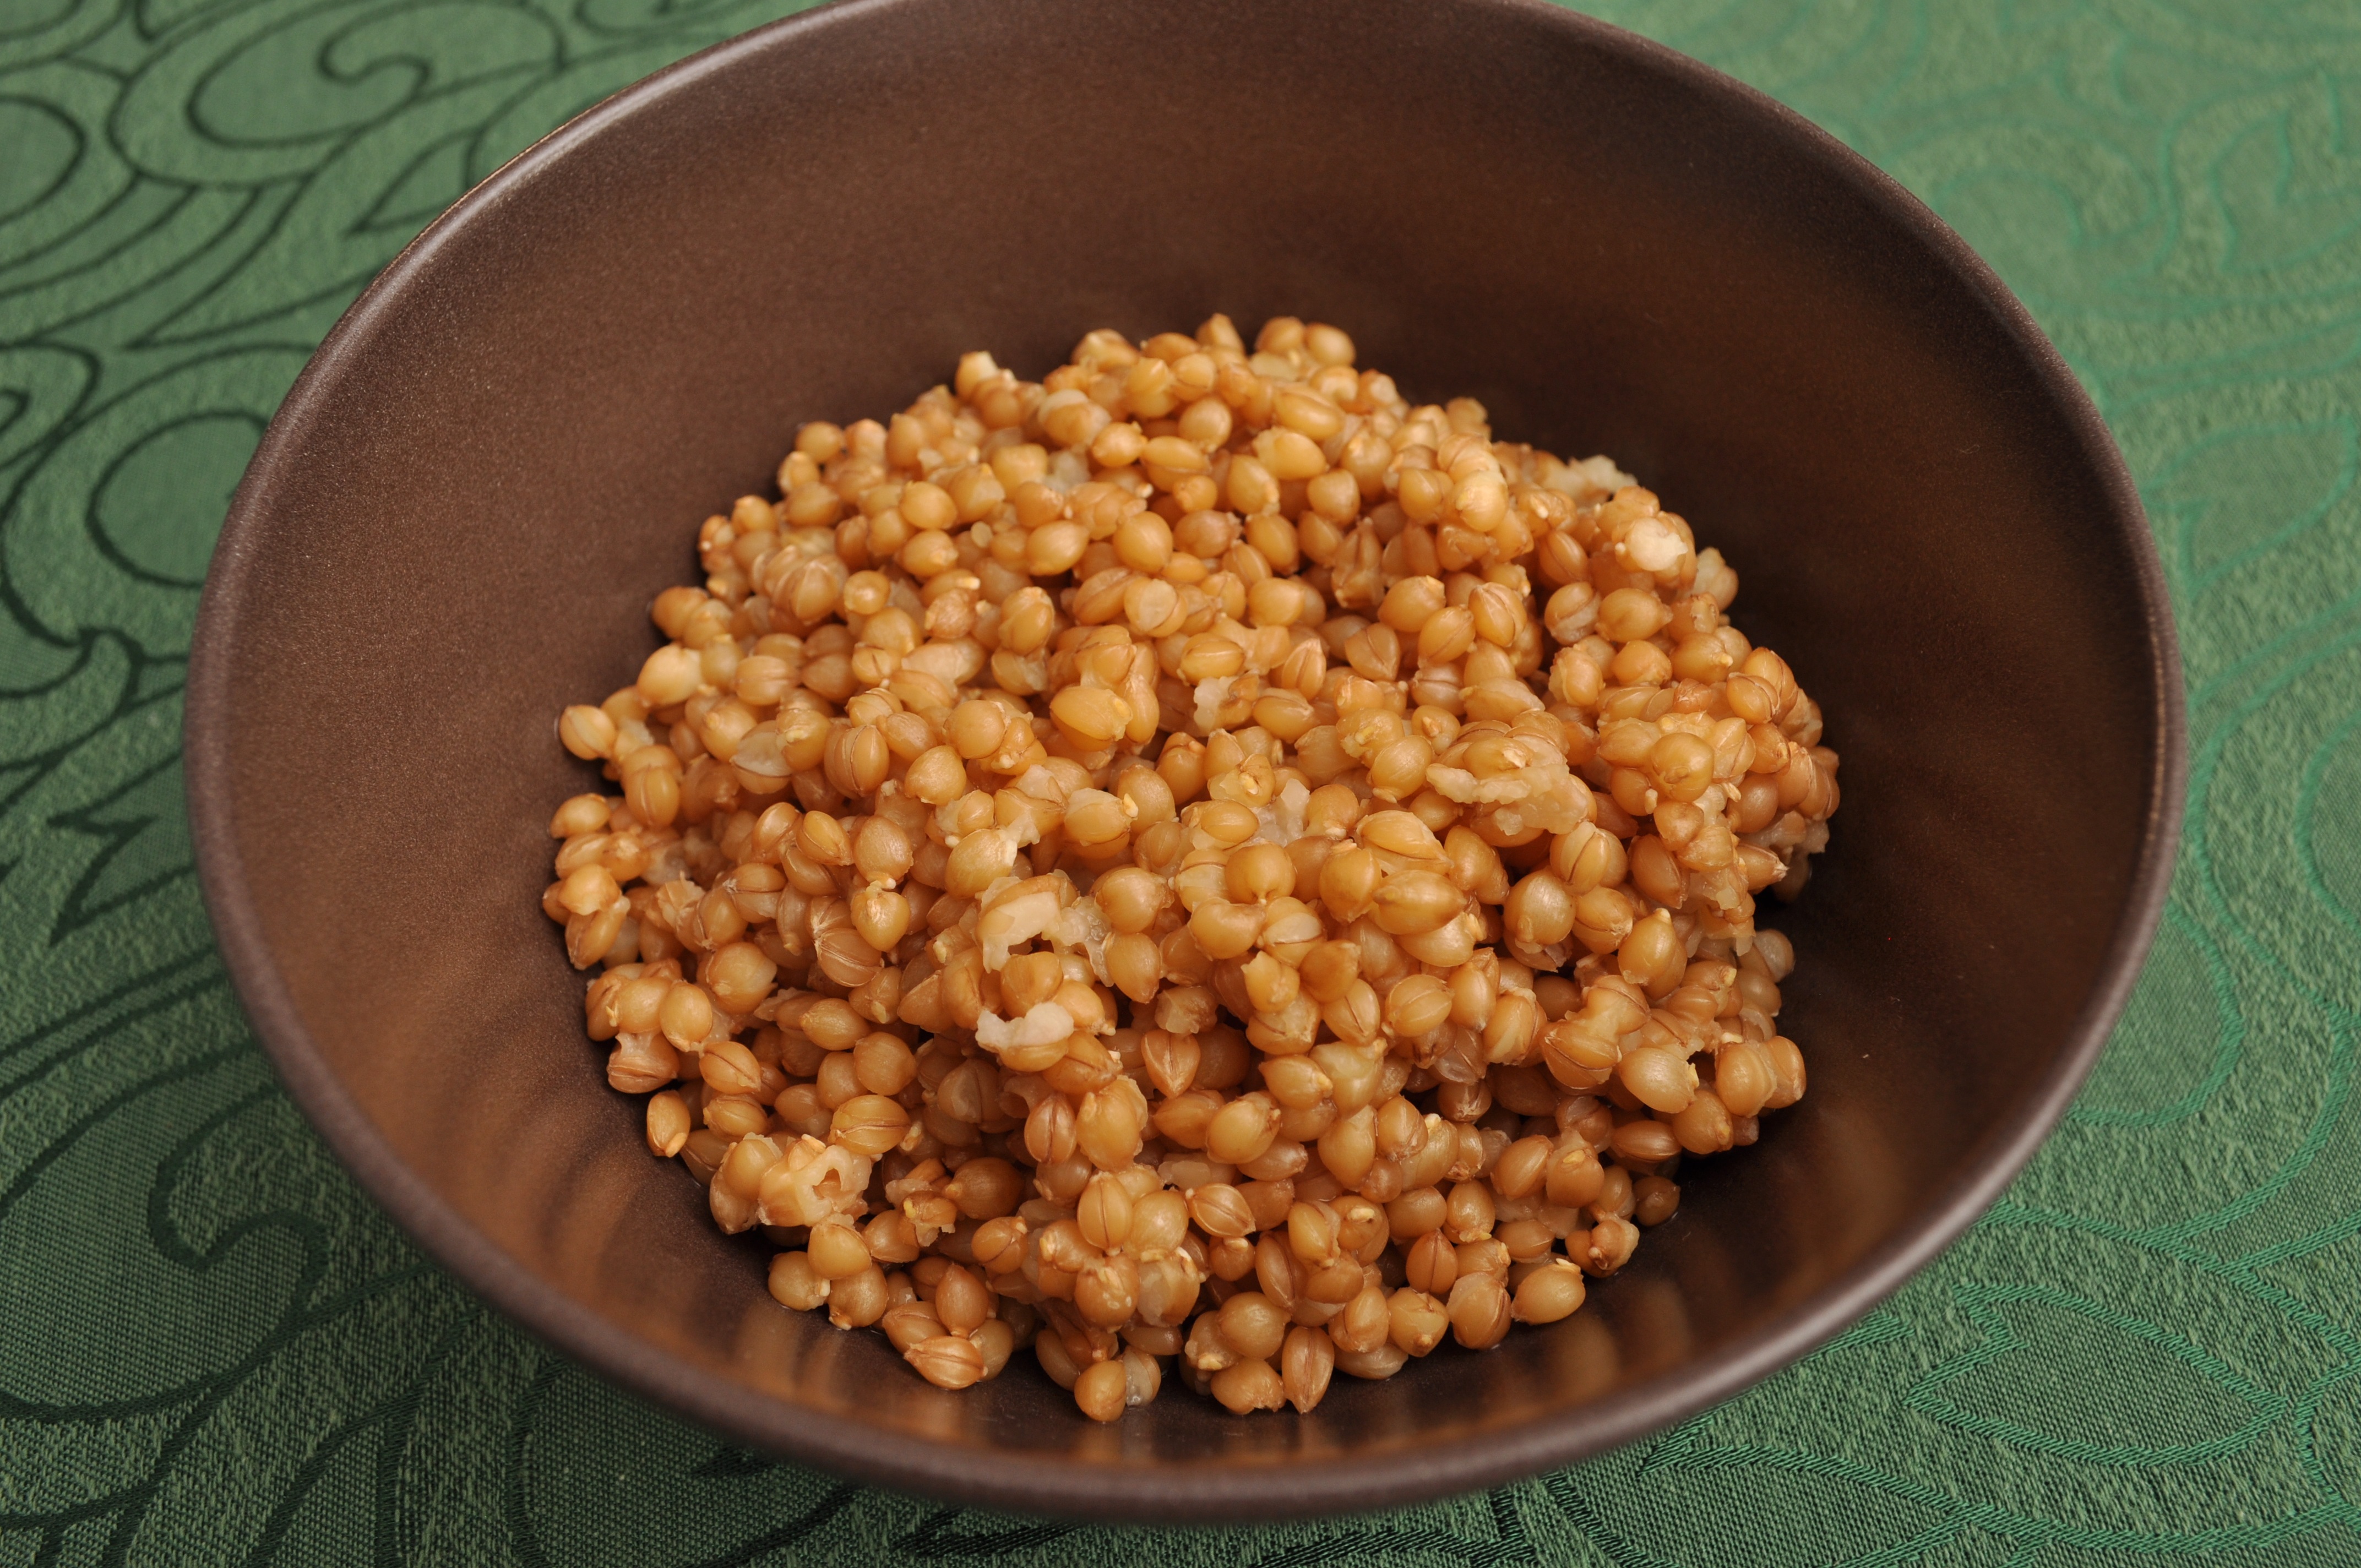
plant, wheat, grain, fruit, dish, food, produce, vegetable, crop, breakfast, healthy, vegetarian, vegetarian food, organic, flowering plant, einkorn, grass family, land plant, snack food, farro